2007 WTA Tour

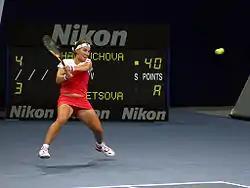
Svetlana Kuznetsova reached the U.S. Open final and won one title, finishing the season ranked at No. 2.

Henin then won her seventh Grand Slam trophy at the U.S. Open and second of the year. She beat both Serena and Venus Williams in the quarterfinal and semifinal respectively, becoming one of the few women to beat them back-to-back, and then Kuznetsova in the final. Venus Williams made it to the semifinals with wins over both Ivanovic and Janković. Chakvetadze backed up her successful results in the warm-ups by reaching her first Grand Slam semifinal, advancing from a quarter that saw defending champion Sharapova knocked out by Agnieszka Radwańska in the third round.